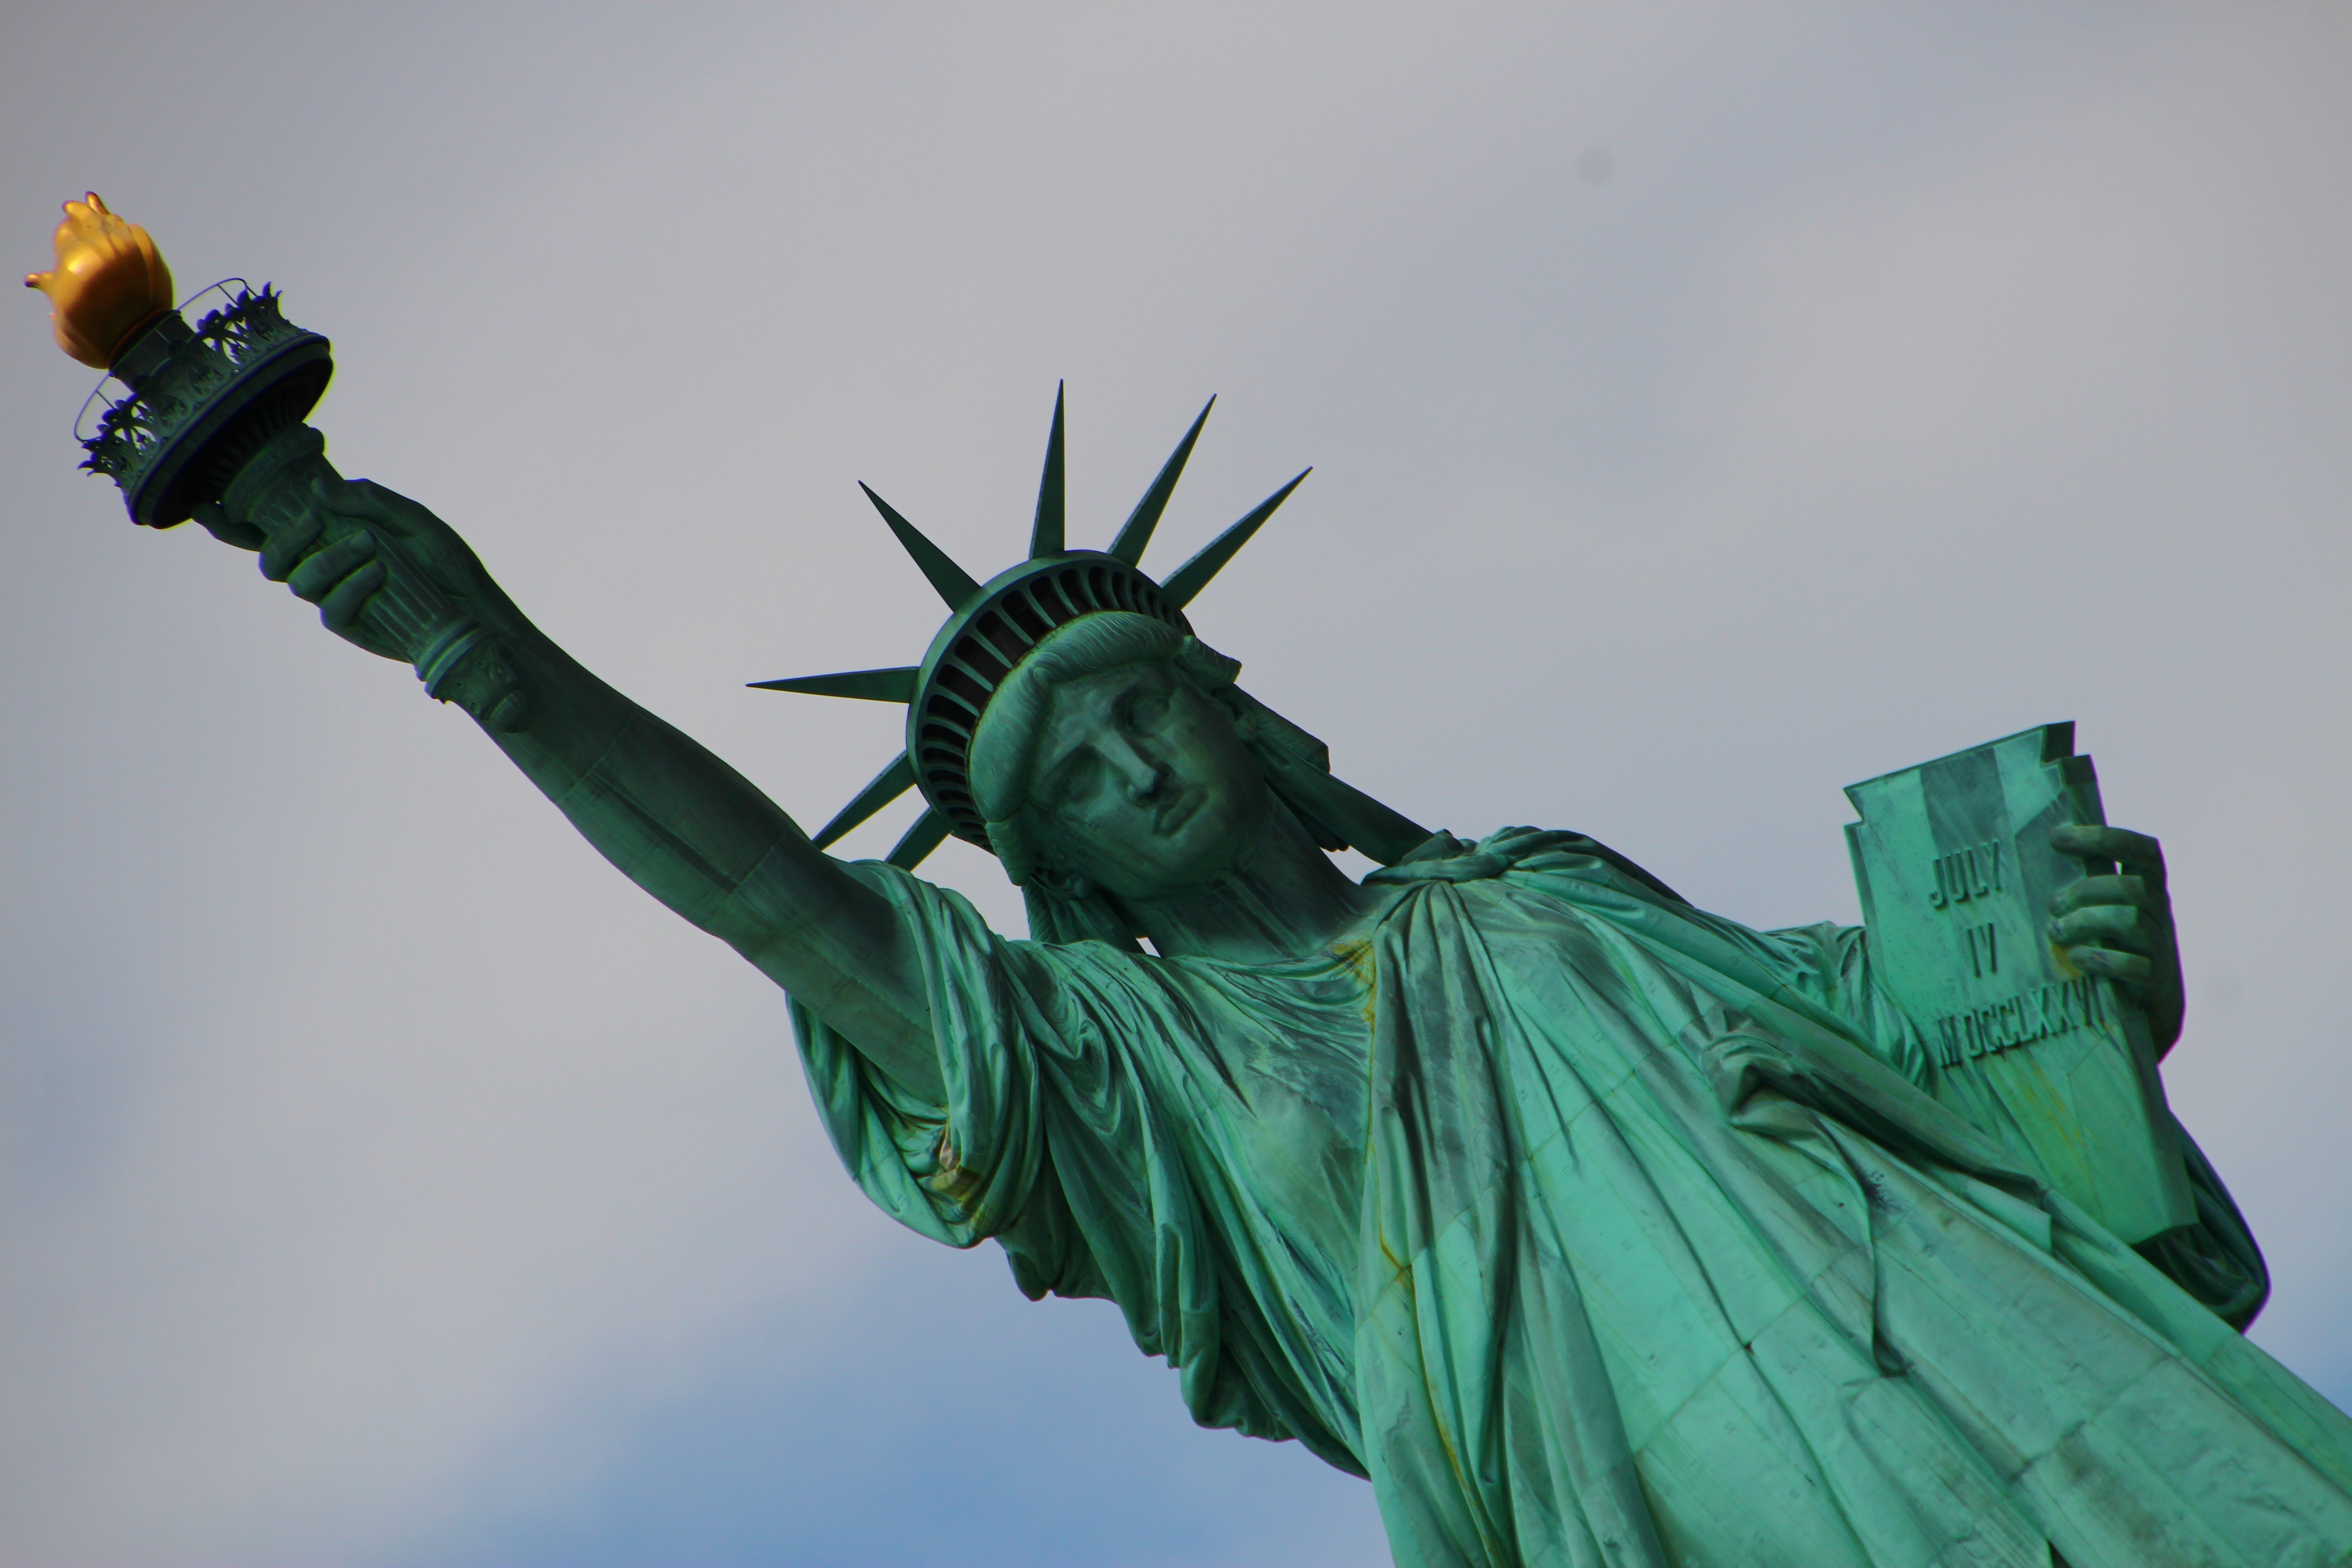
wing, city, new york, new york city, monument, statue, green, statue of liberty, nyc, color, usa, america, sculpture, art, ny, big apple